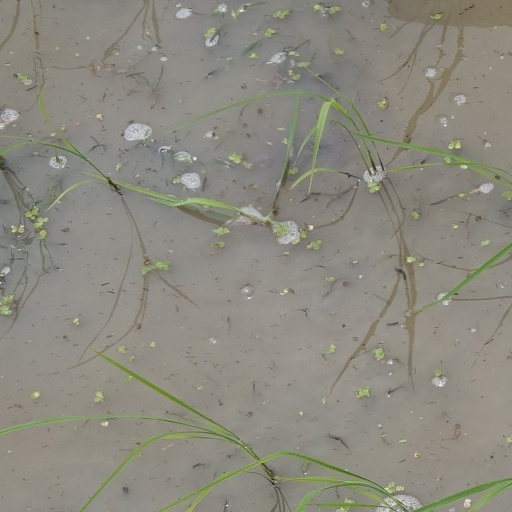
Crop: rice